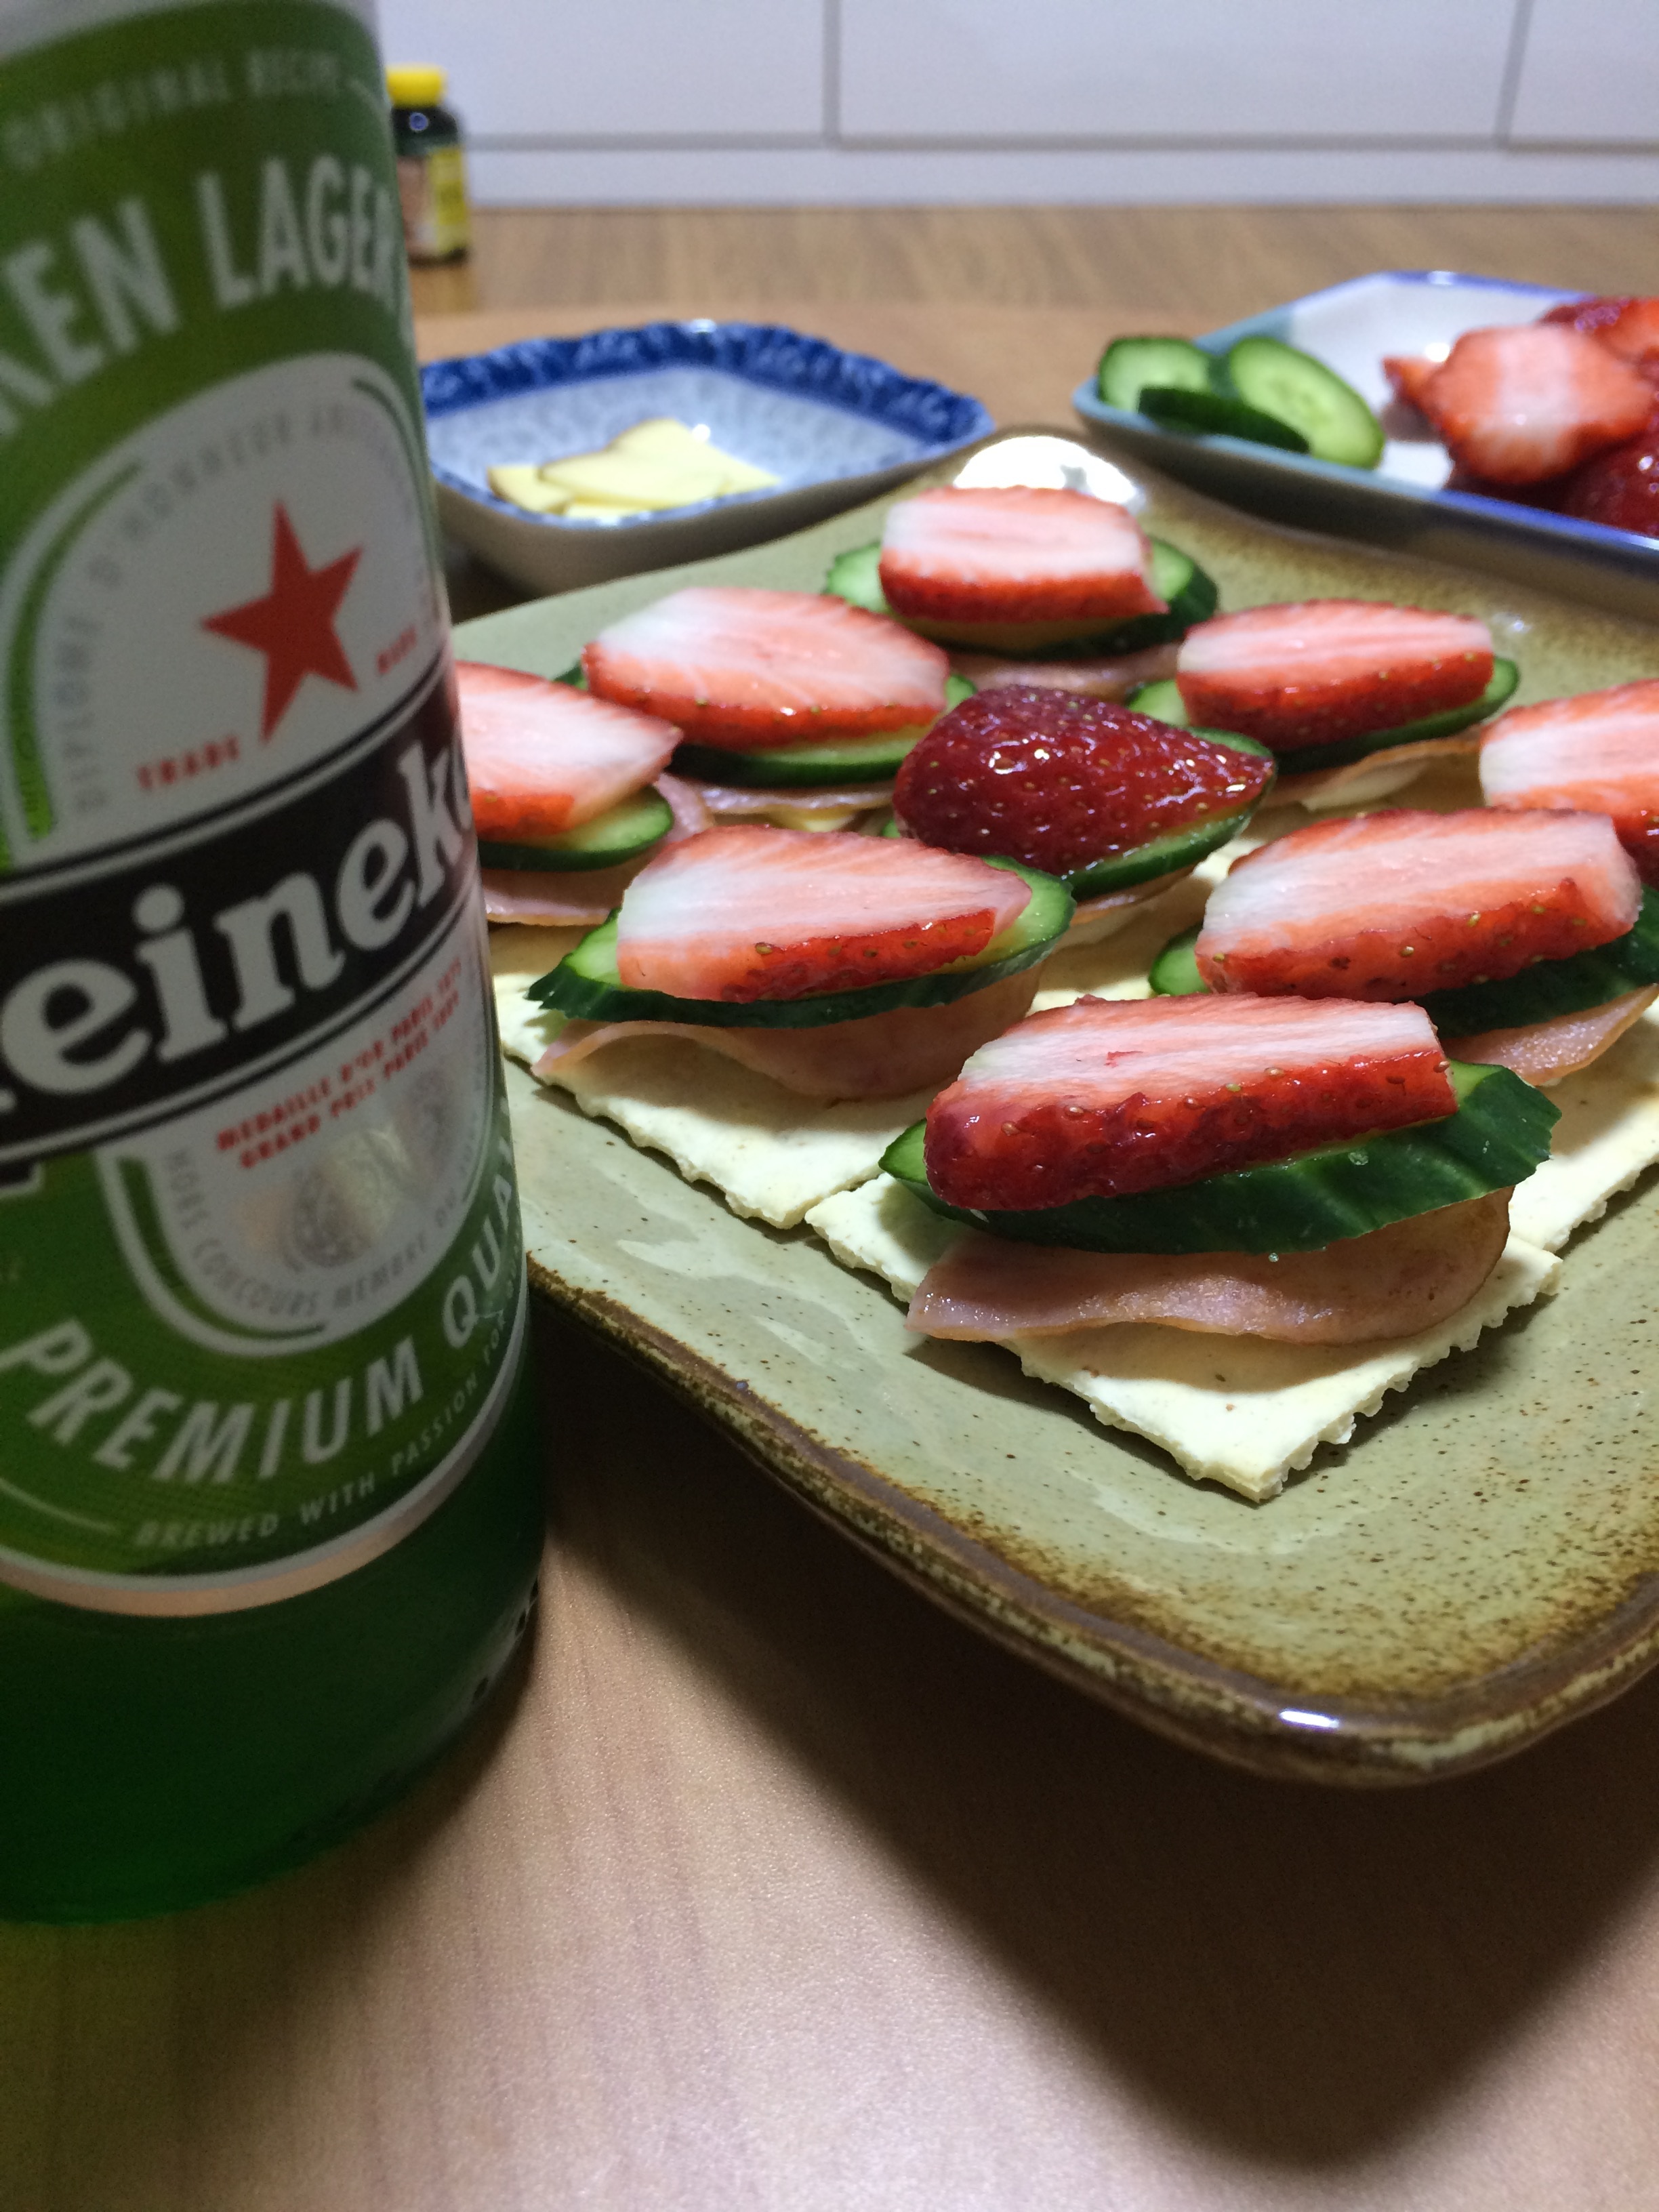
dish, meal, food, produce, vegetable, breakfast, lunch, cuisine, beer, heineken, strawberry canap s